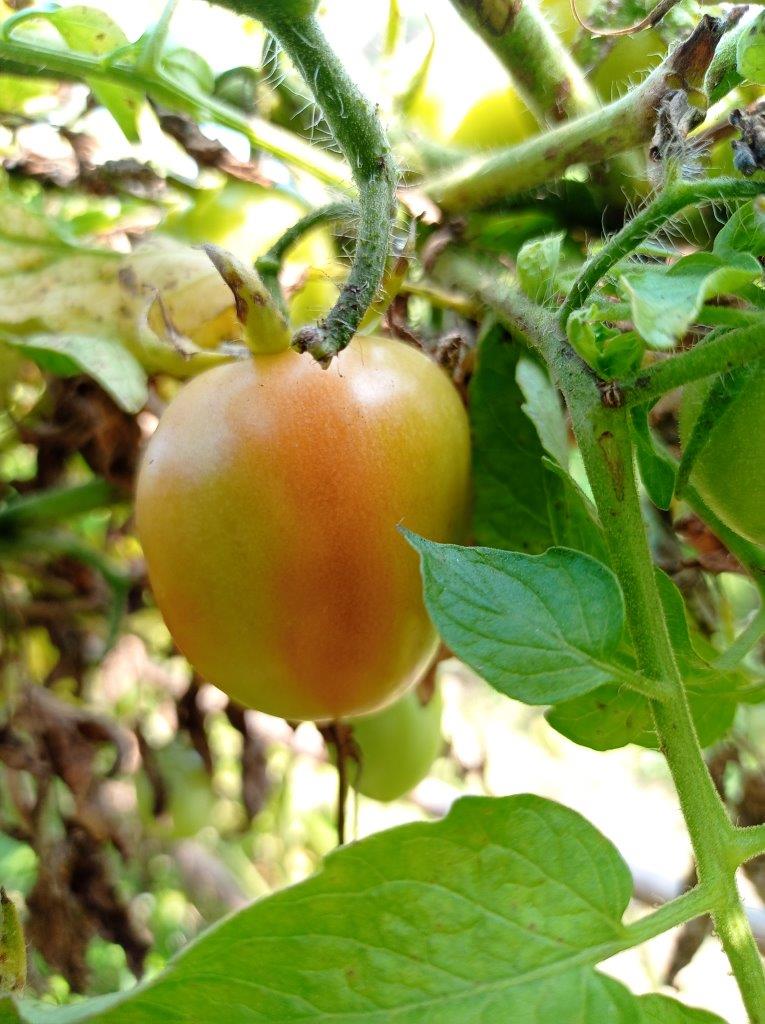
Maturity: Mature